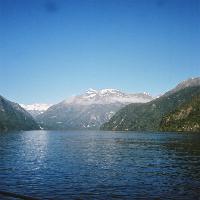
Weather: sun or clear